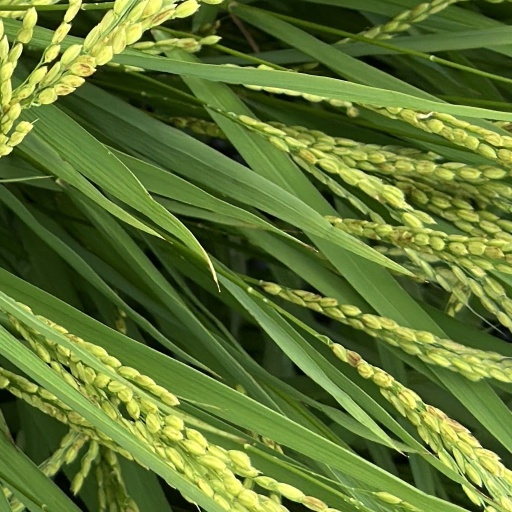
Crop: rice